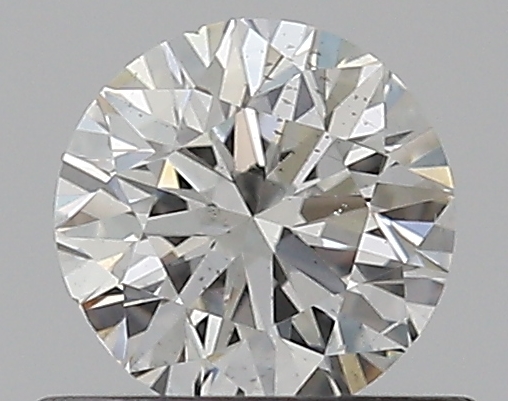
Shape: round
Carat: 0.5
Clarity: SI1
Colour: H
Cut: VG
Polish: EX
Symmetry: GD
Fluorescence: N
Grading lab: GIA
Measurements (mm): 4.94 x 5 x 3.2